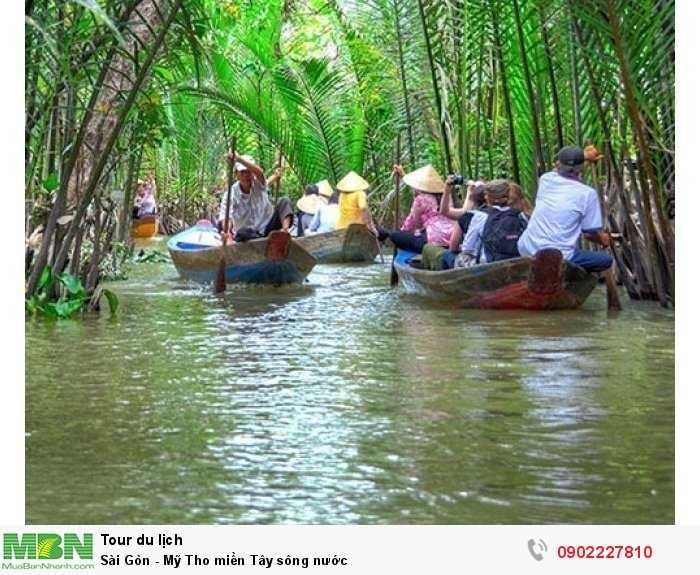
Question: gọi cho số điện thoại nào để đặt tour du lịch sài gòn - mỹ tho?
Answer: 0902227810